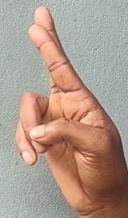
ASL sign: R